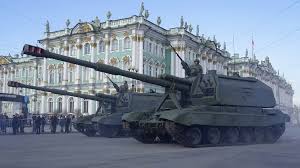
Label: Self Propelled Artillery